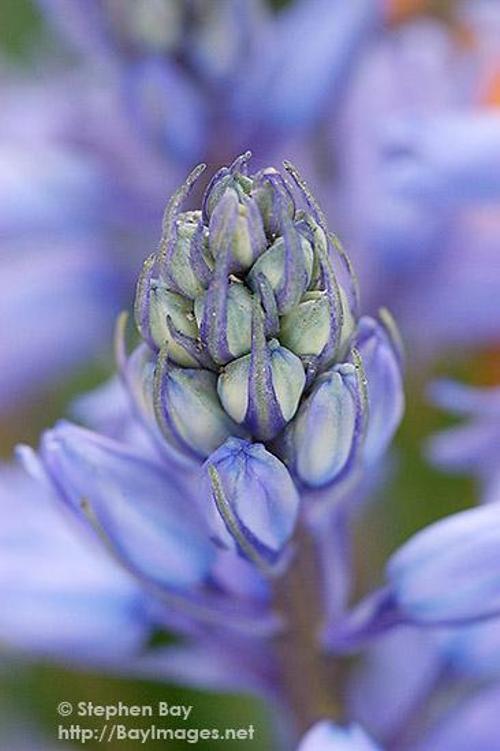
Flower: Bluebell